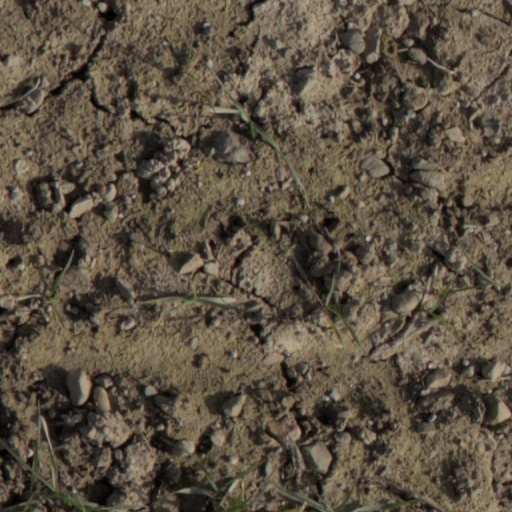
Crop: wheat